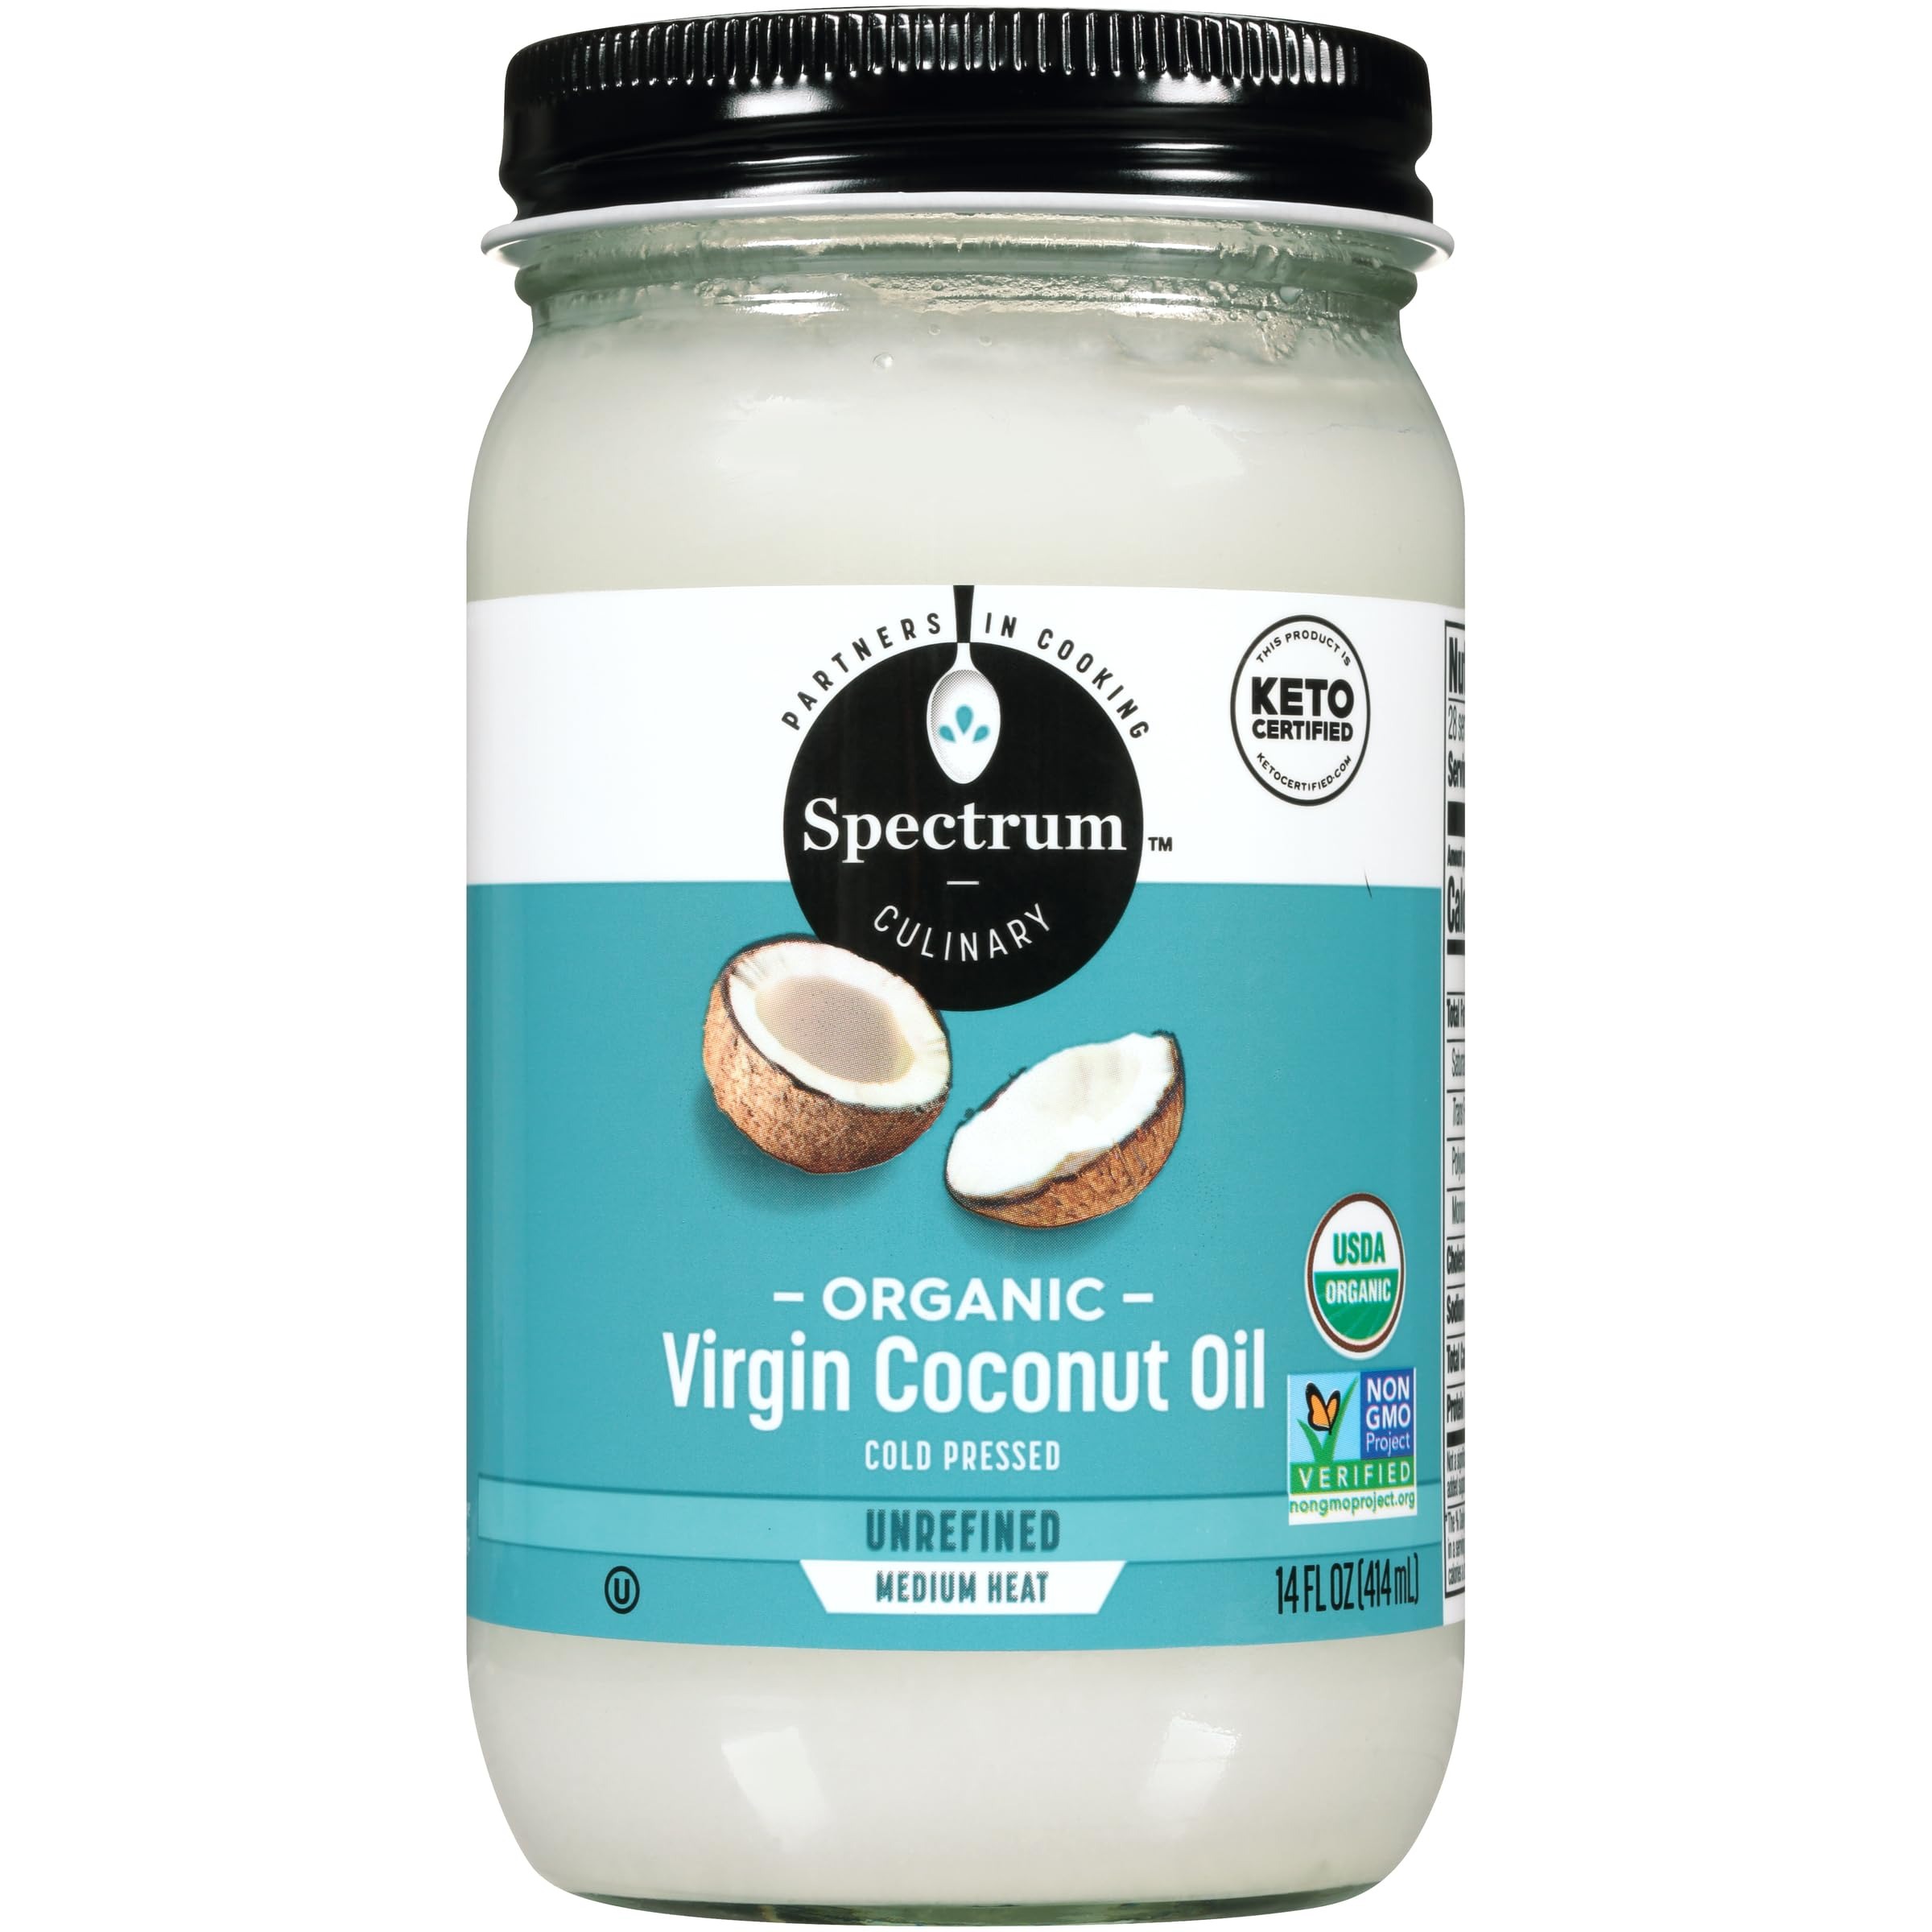
Item Name: Spectrum Culinary Organic Unrefined Virgin Coconut Oil, 14 fl. oz.
Bullet Point 1: One 14 fl.ounce jar of Spectrum Organic Culinary Unrefined Virgin Coconut Oil
Bullet Point 2: Unrefined and expeller pressed
Bullet Point 3: 9 gram of medium chain triglycerides (MCTs) per serving
Bullet Point 4: USDA Certified Organic
Bullet Point 5: Non GMO Project Verified
Value: 14.0
Unit: Fluid Ounce

Price: 10.57